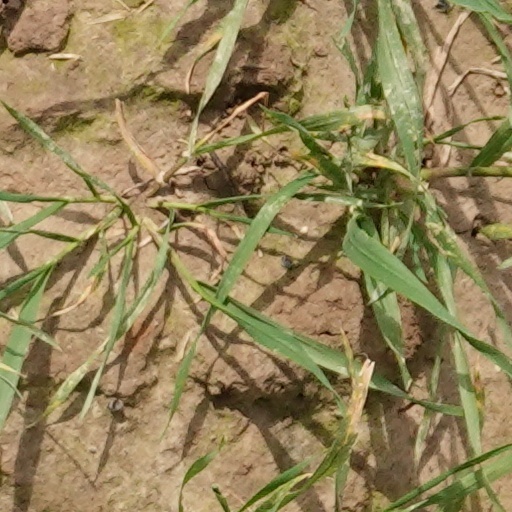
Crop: wheat